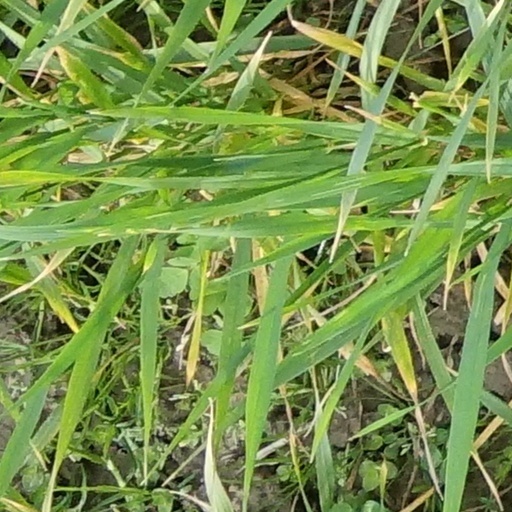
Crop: wheat